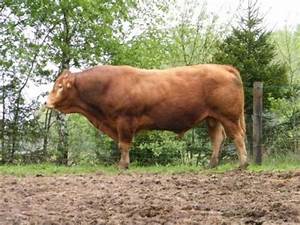
Label: mucca